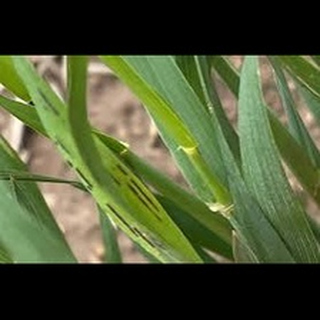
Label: wheat_leaf_blight